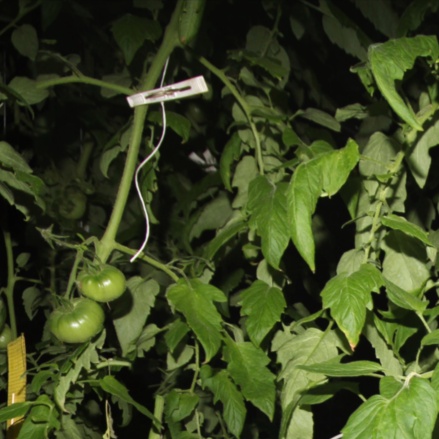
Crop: tomato